Stralsund–Sassnitz railway

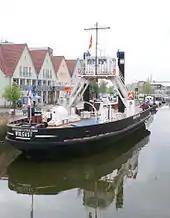
The Stralsund Ferry operated the railway ferry service over the Strela Sound from 1890 to 1936.

Eight years later, on 1 July 1891, the railway was extended from Bergen via Lietzow to Sassnitz. To operate mailboat services between Sassnitz and Trelleborg, the line was extended by two kilometres on 1 May 1897 from Sassnitz station to the port of Sassnitz. For space reasons, the tracks from Sassnitz had to be run out to the southwest, allowing trains to and from the port in Sassnitz to make the necessary change of direction. The route, which climbs a height difference of about 30 metres, has a maximum gradient of 27 per mille.